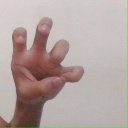
अक्षर: छ